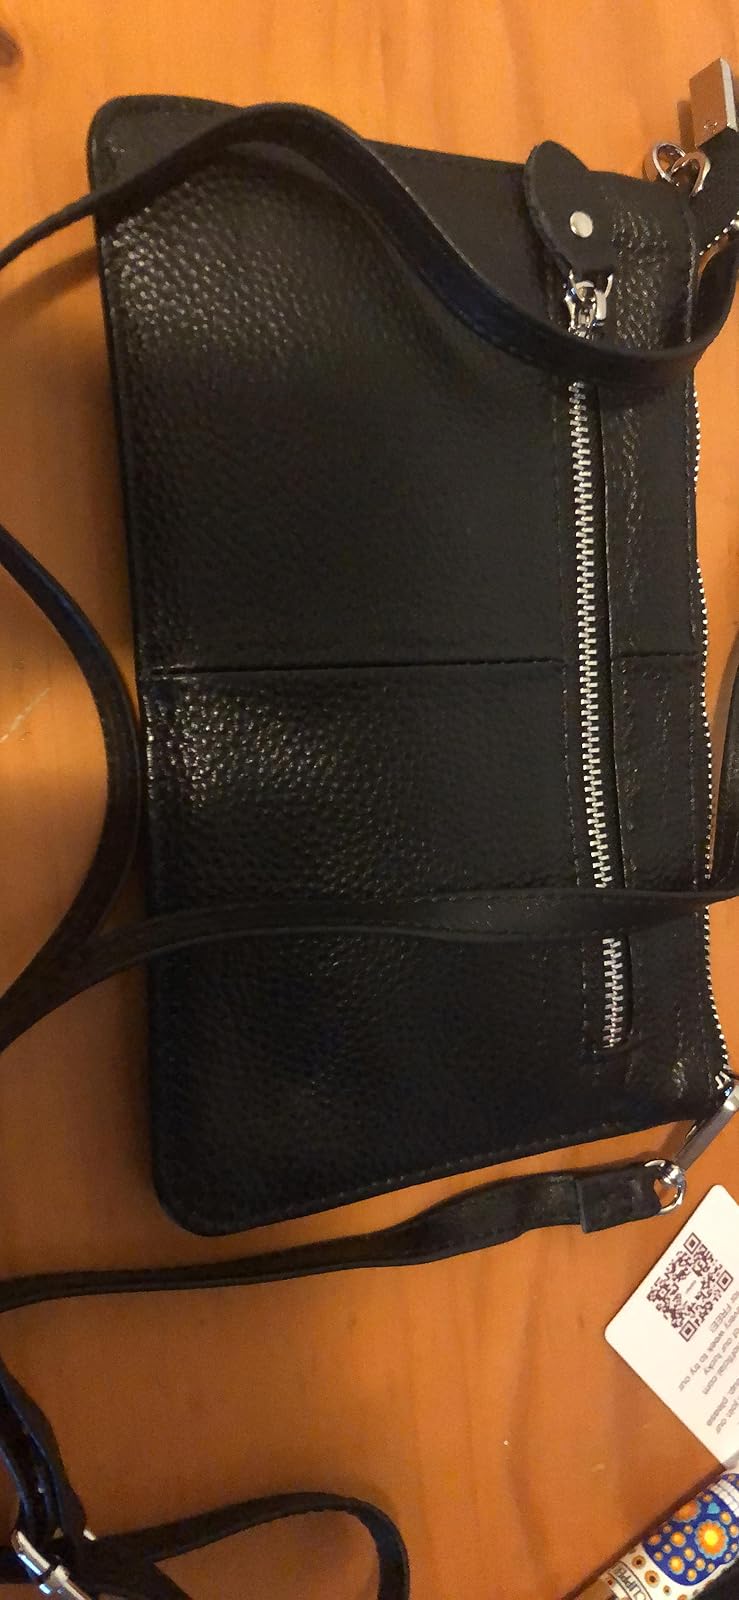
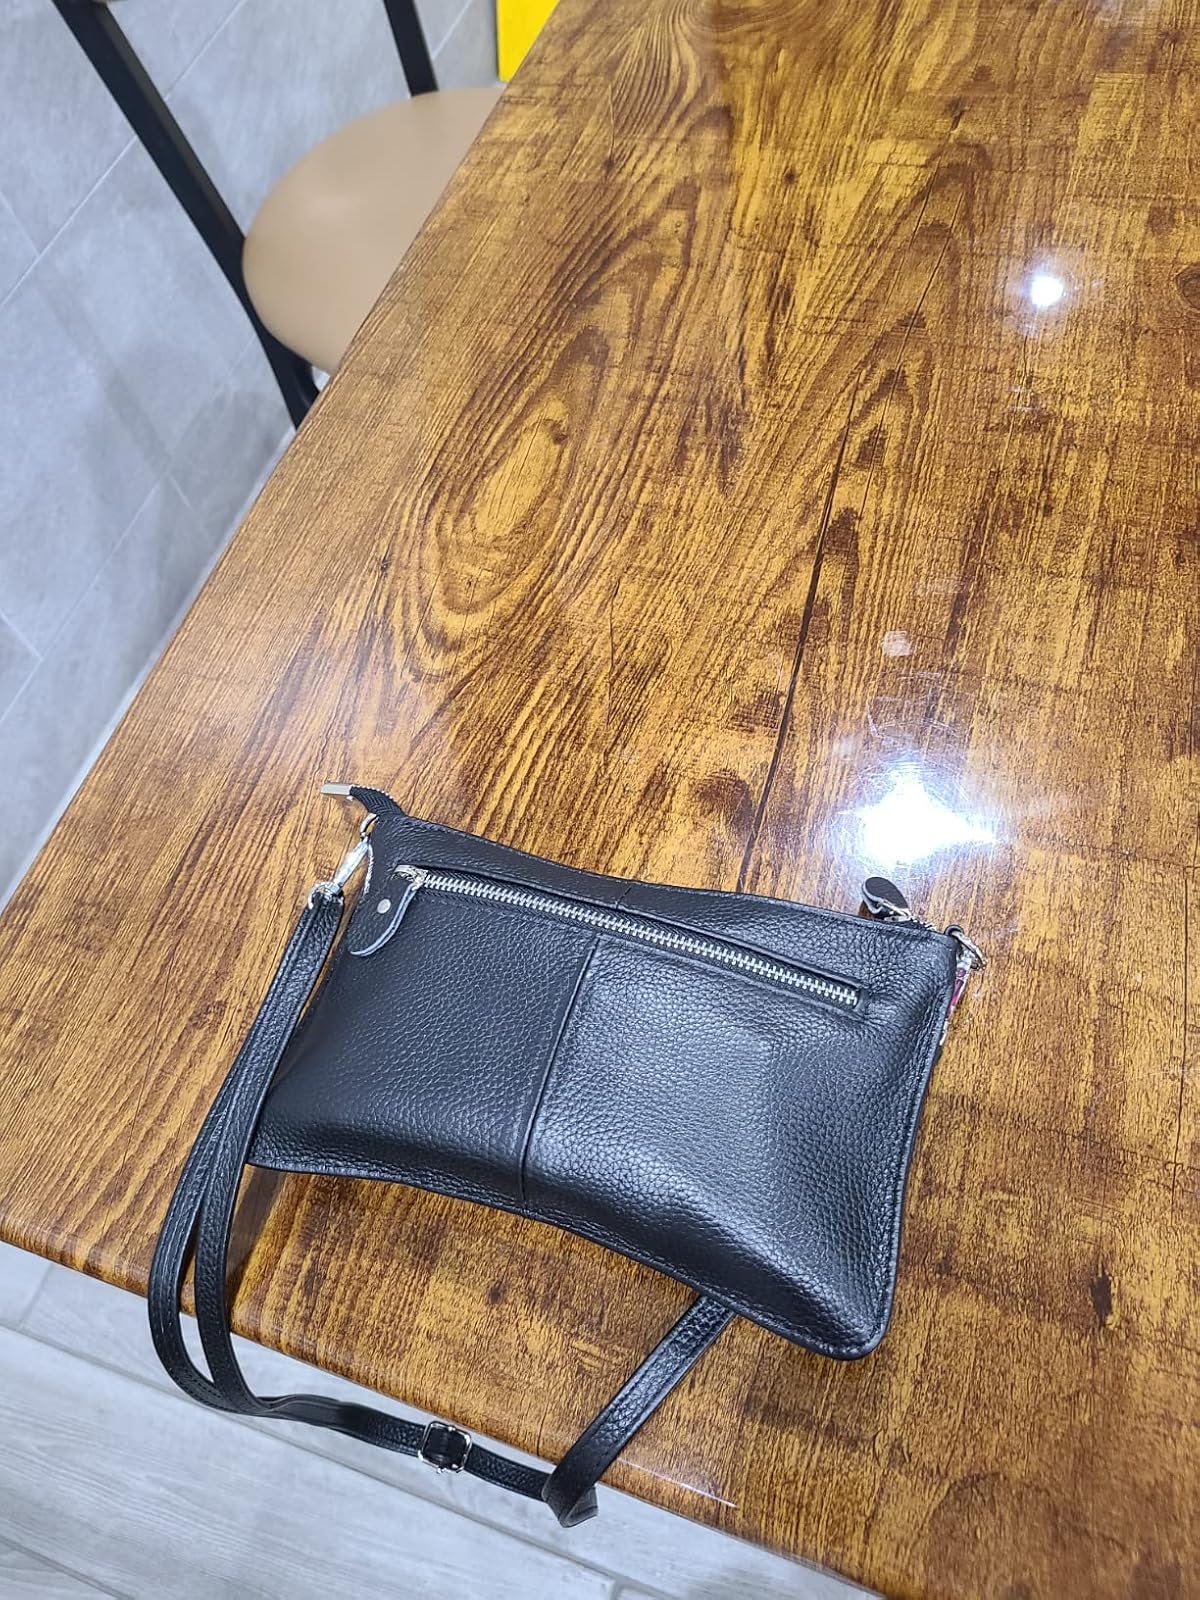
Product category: accessories_handbag
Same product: yes